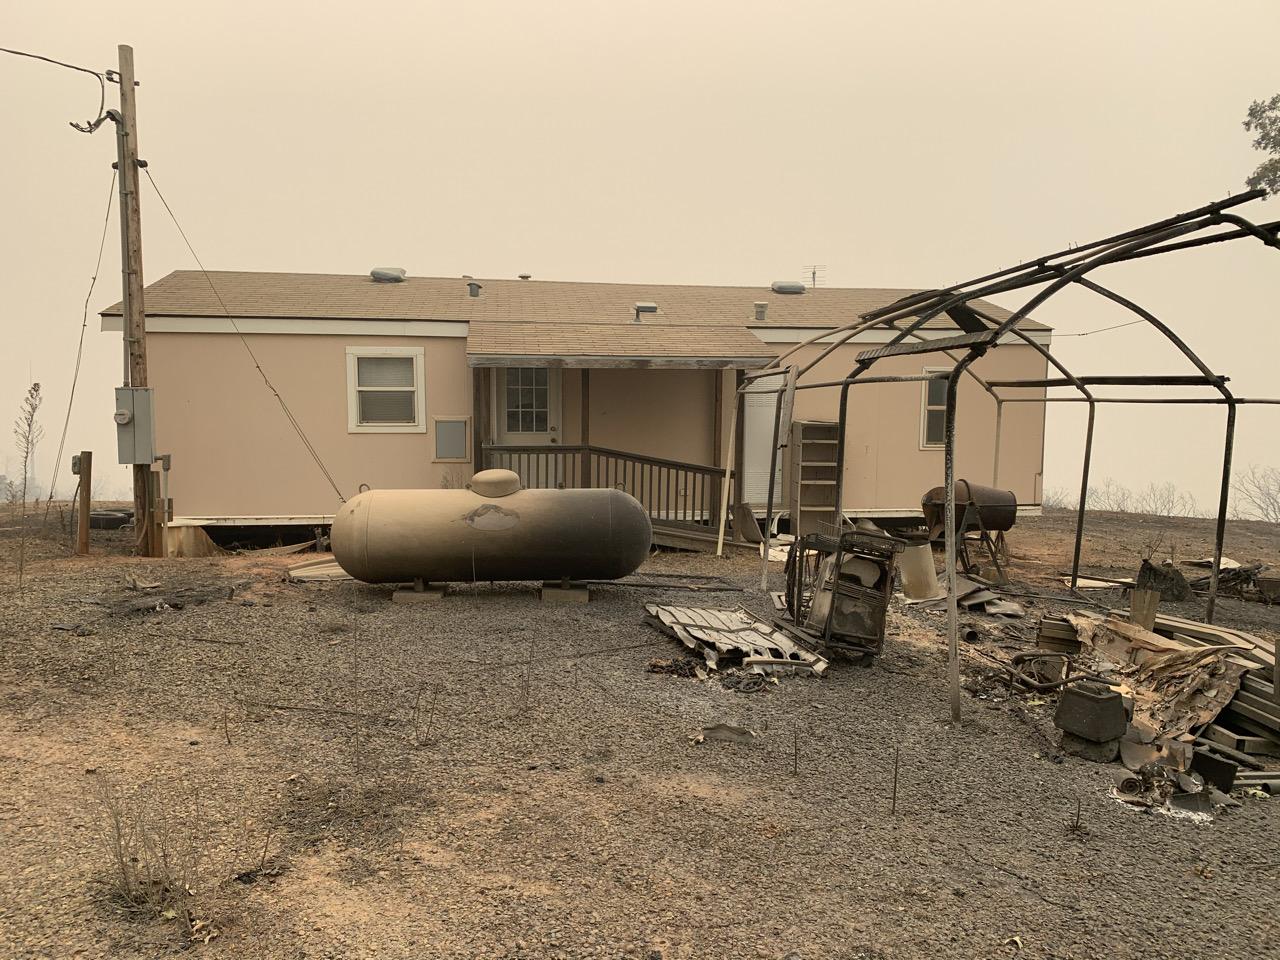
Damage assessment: affected